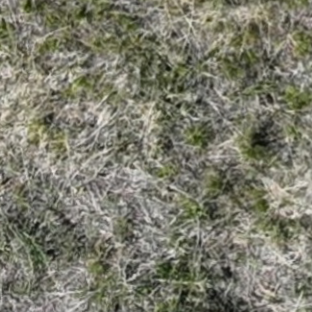
Month: may